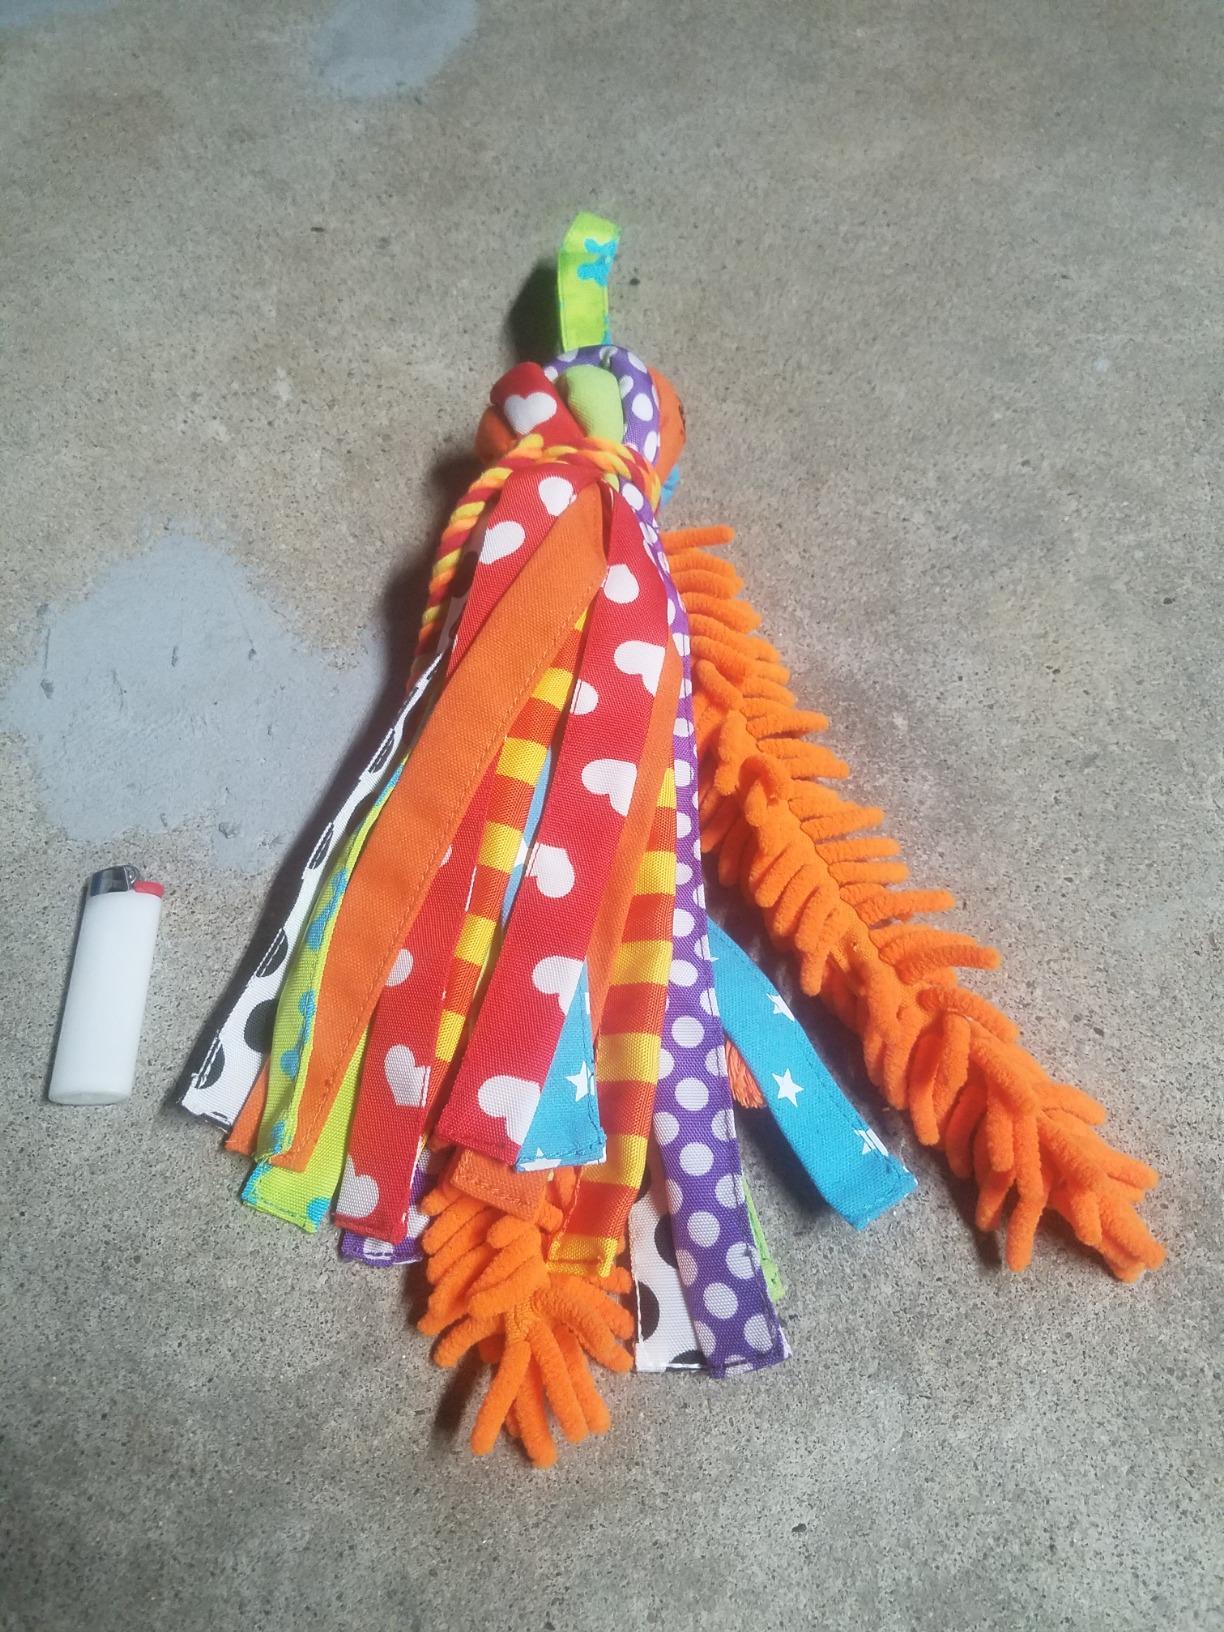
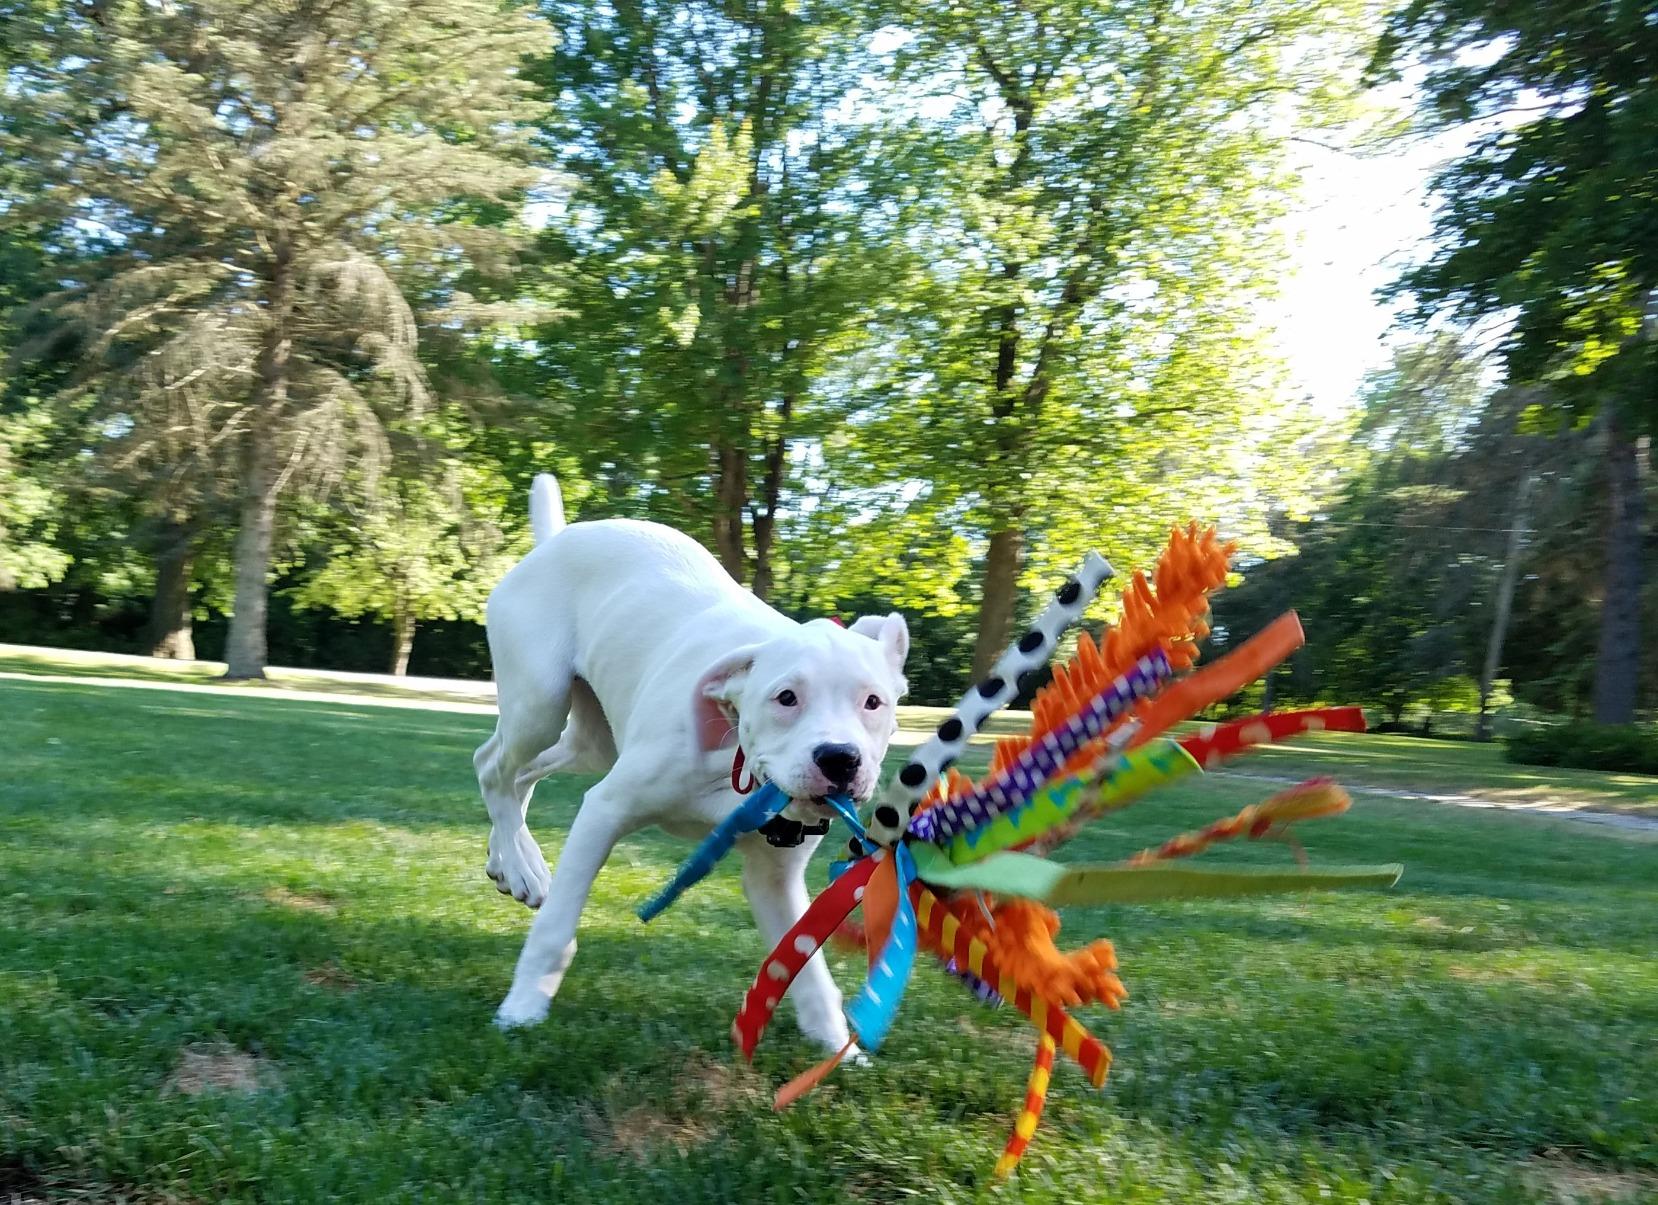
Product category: items_toy
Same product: yes